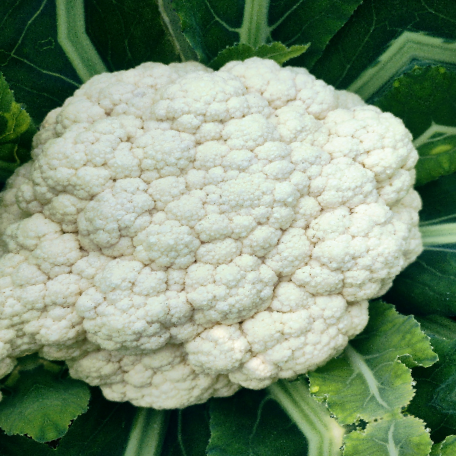
Label: Disease Free